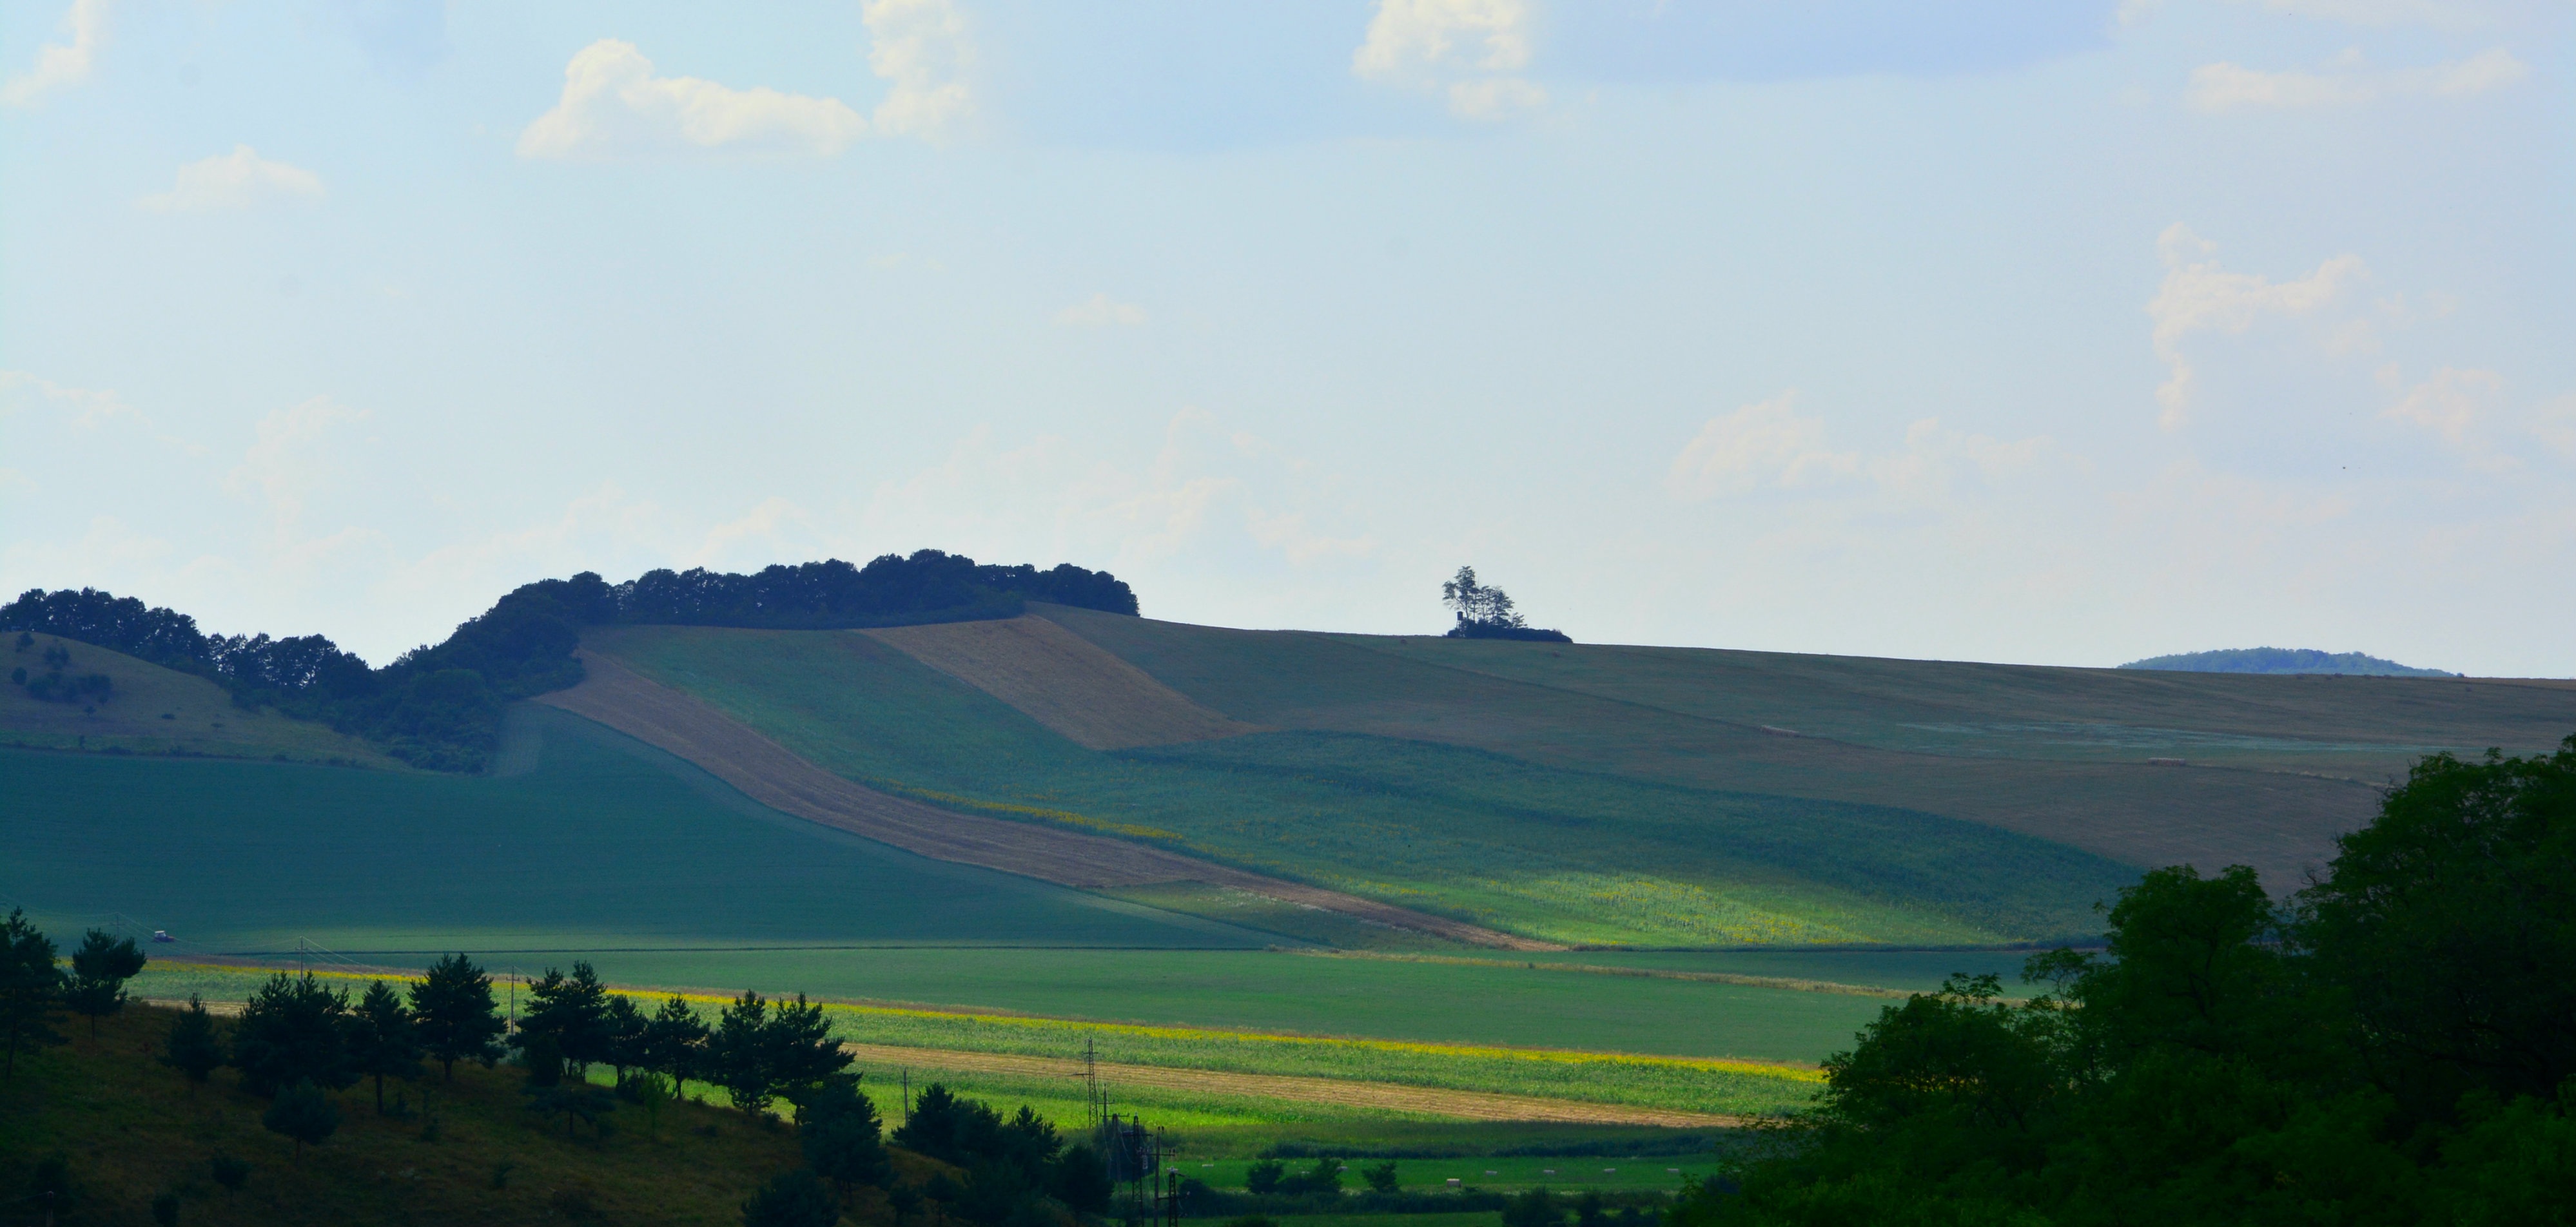
landscape, mountain, cloud, field, prairie, morning, hill, mountain range, reservoir, plain, mountains, grassland, plateau, vista, loch, ecosystem, rural area, landform, geographical feature, atmospheric phenomenon, mountainous landforms